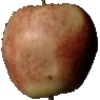
Label: Apple Red 3